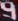
Number: 9